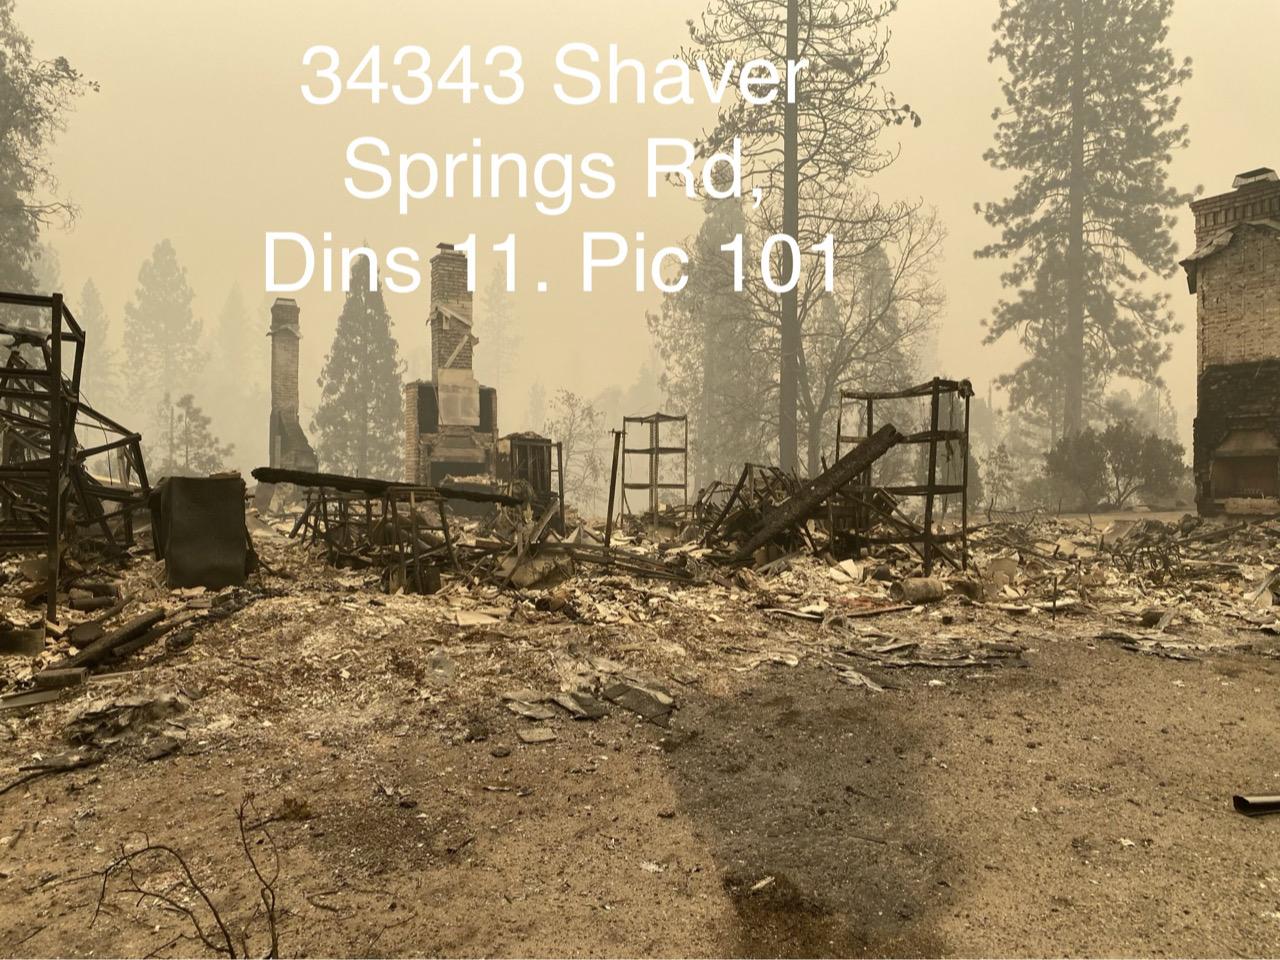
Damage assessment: destroyed